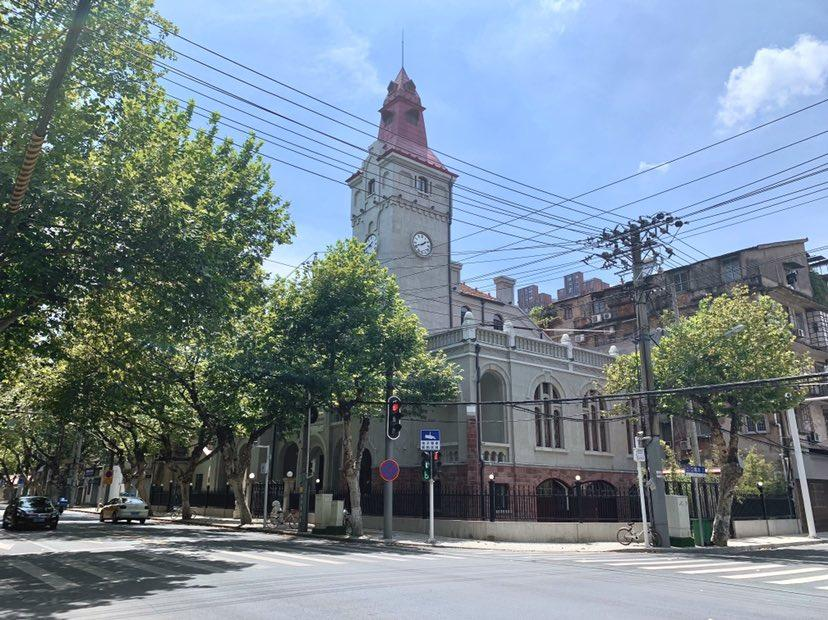
地标名称：武汉警察博物馆
所在城市：武汉市·江岸区